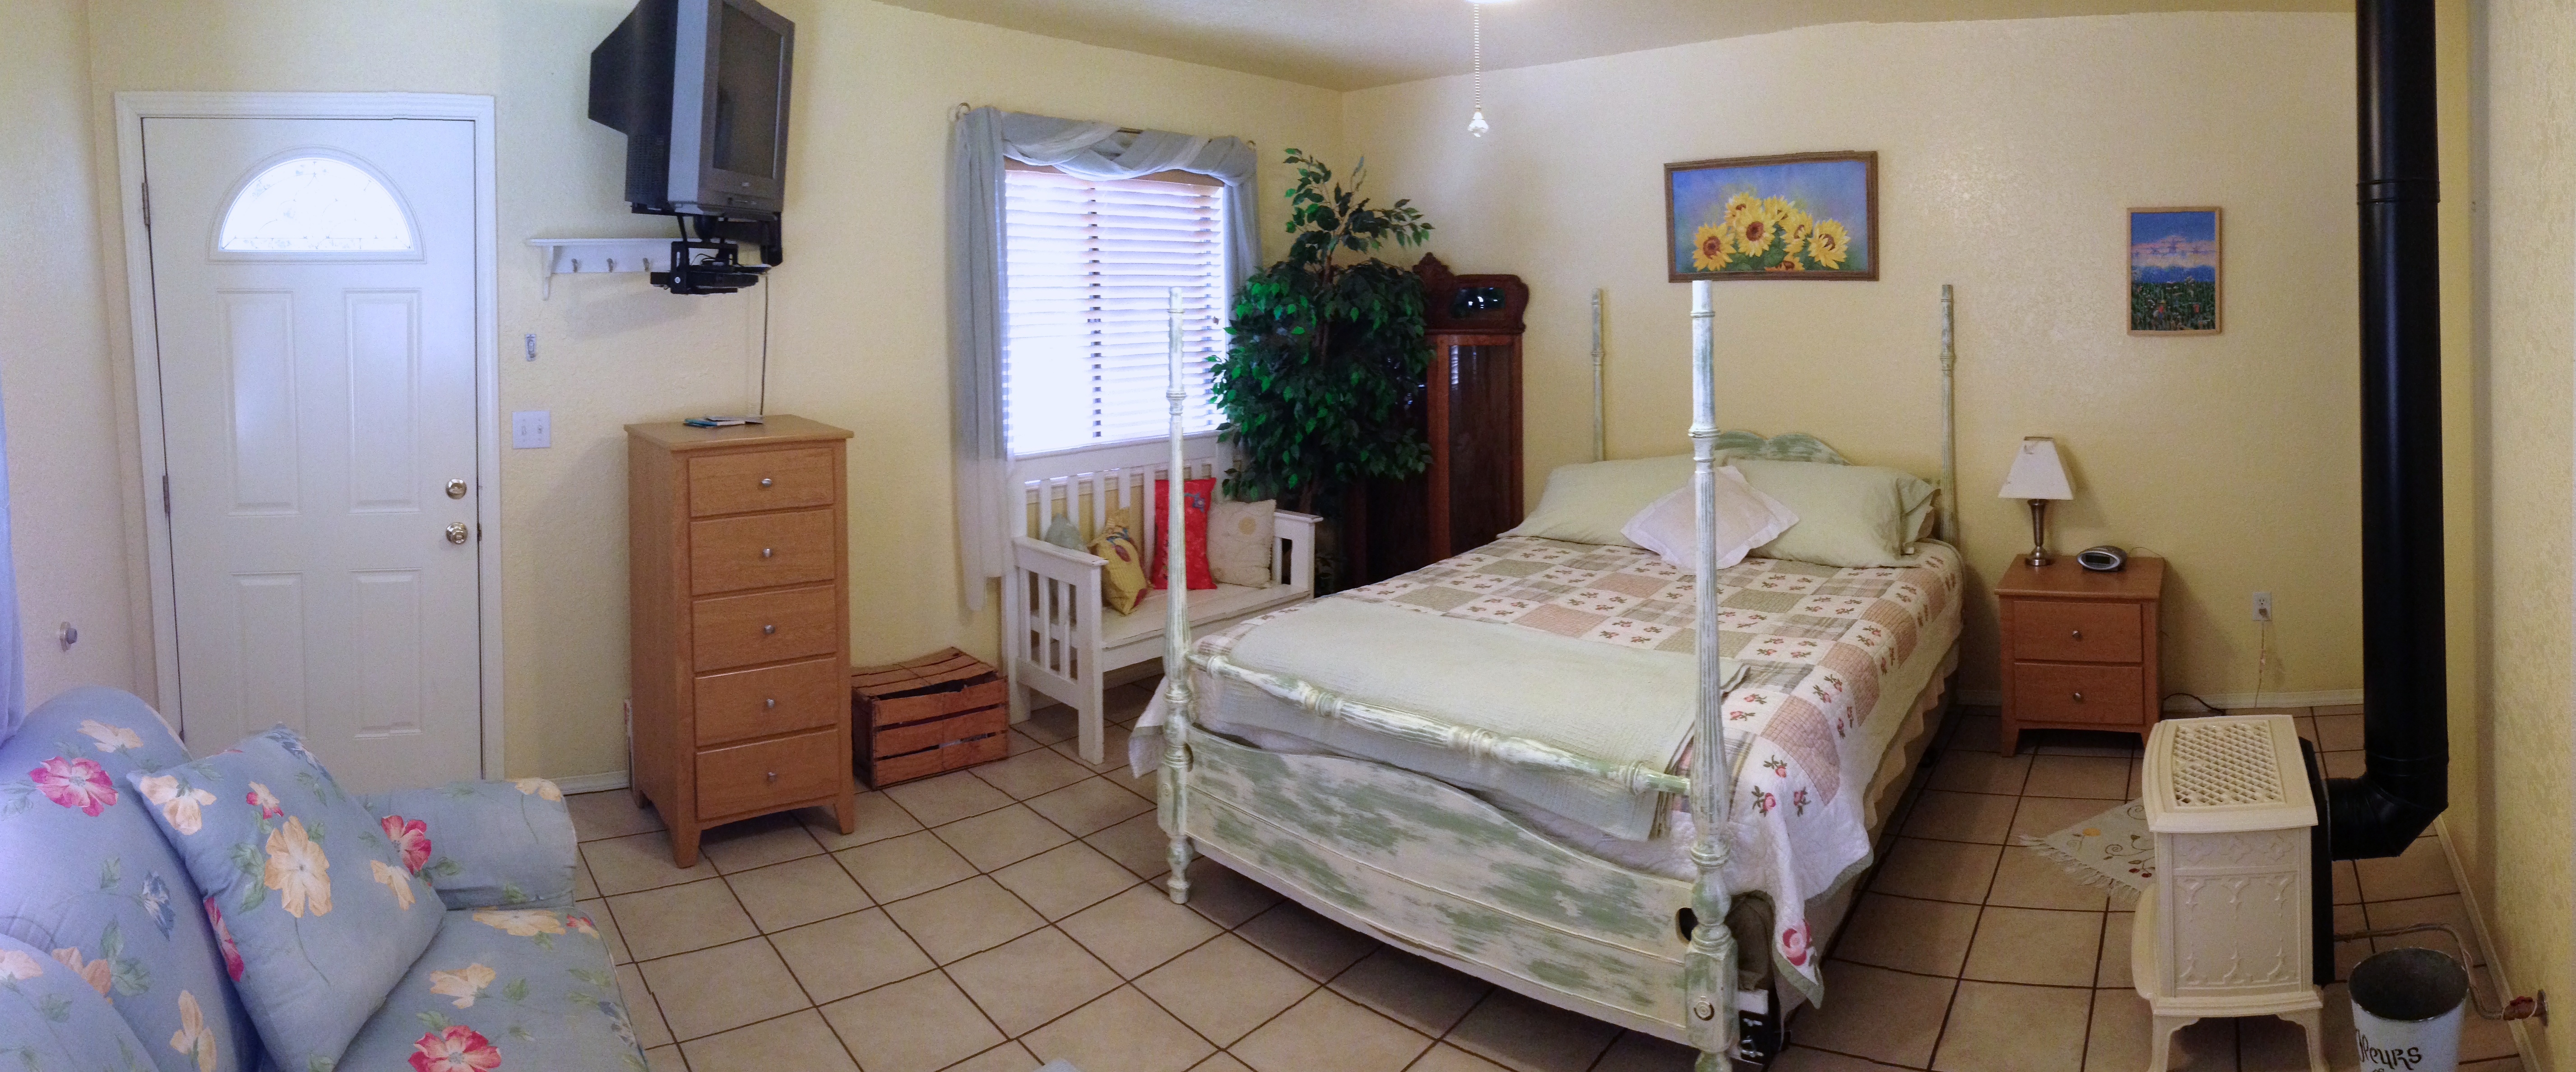
home, cottage, property, room, bedroom, apartment, estate, randallhouse, suite, real estate